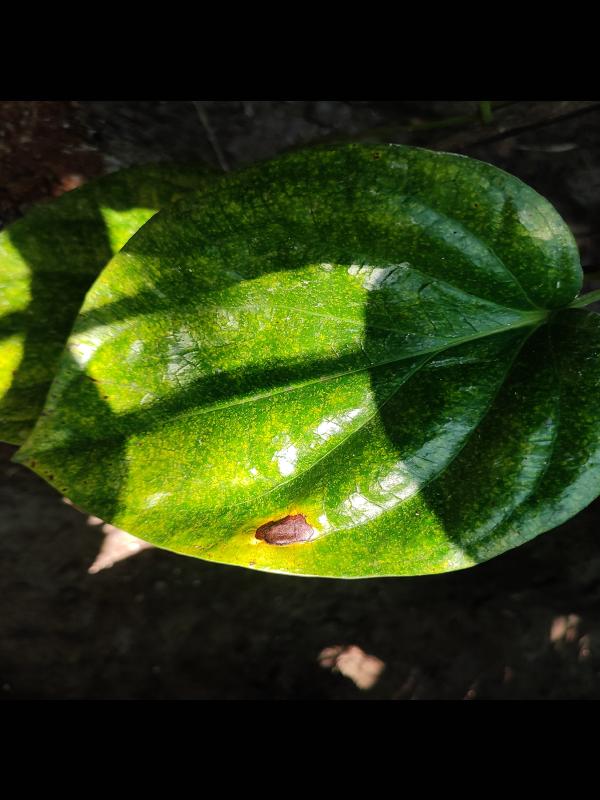
Label: Bacterial_Leaf_Disease